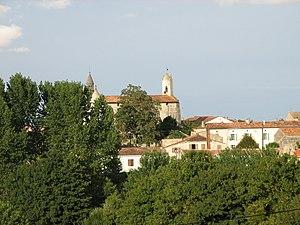
Vue du Bois-Charmant
Les Nouillers est une commune du Sud-Ouest de la France, située dans le département de la Charente-Maritime.
Les églises de la Charente-Maritime présentent une grande diversité, d'une commune à une autre, et se distinguent par des styles et des périodes de construction différentes. De nombreux édifices témoignent cependant de l'épanouissement, aux XIᵉ et XIIᵉ siècles d'une forme d'art roman spécifique, appelée art roman saintongeais, caractérisée par une simplicité des formes et un décor sculpté, souvent très riche.
Cet article recense une partie des monuments historiques de la Charente-Maritime, en France.